Art Nouveau architecture in Russia

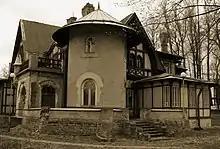
Hauswald summer house – the first Art Nouveau building in Russia

Art Nouveau architecture in Russia was mostly built in large cities by merchants and Old Believers, and was highly influenced by the contemporary movements that constituted the Art Nouveau style: the Glasgow School, Jugendstil of Germany, Vienna Secession, as well as Russian Revival architecture and the National Romantic style of Nordic countries (one of which, Grand Duchy of Finland, was a part of Russian Empire) In some Russian towns, there also were earlier examples of wooden architecture, the architecture of Kievan Rus', which influenced the style.